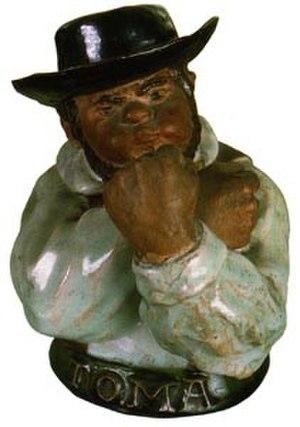
Une figure allégorique nationale est l'anthropomorphisme d'une nation visant à la représenter sous la forme d'un personnage. Elle peut être utilisée autant en caricature qu'en propagande.